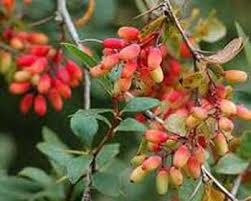
Label: others